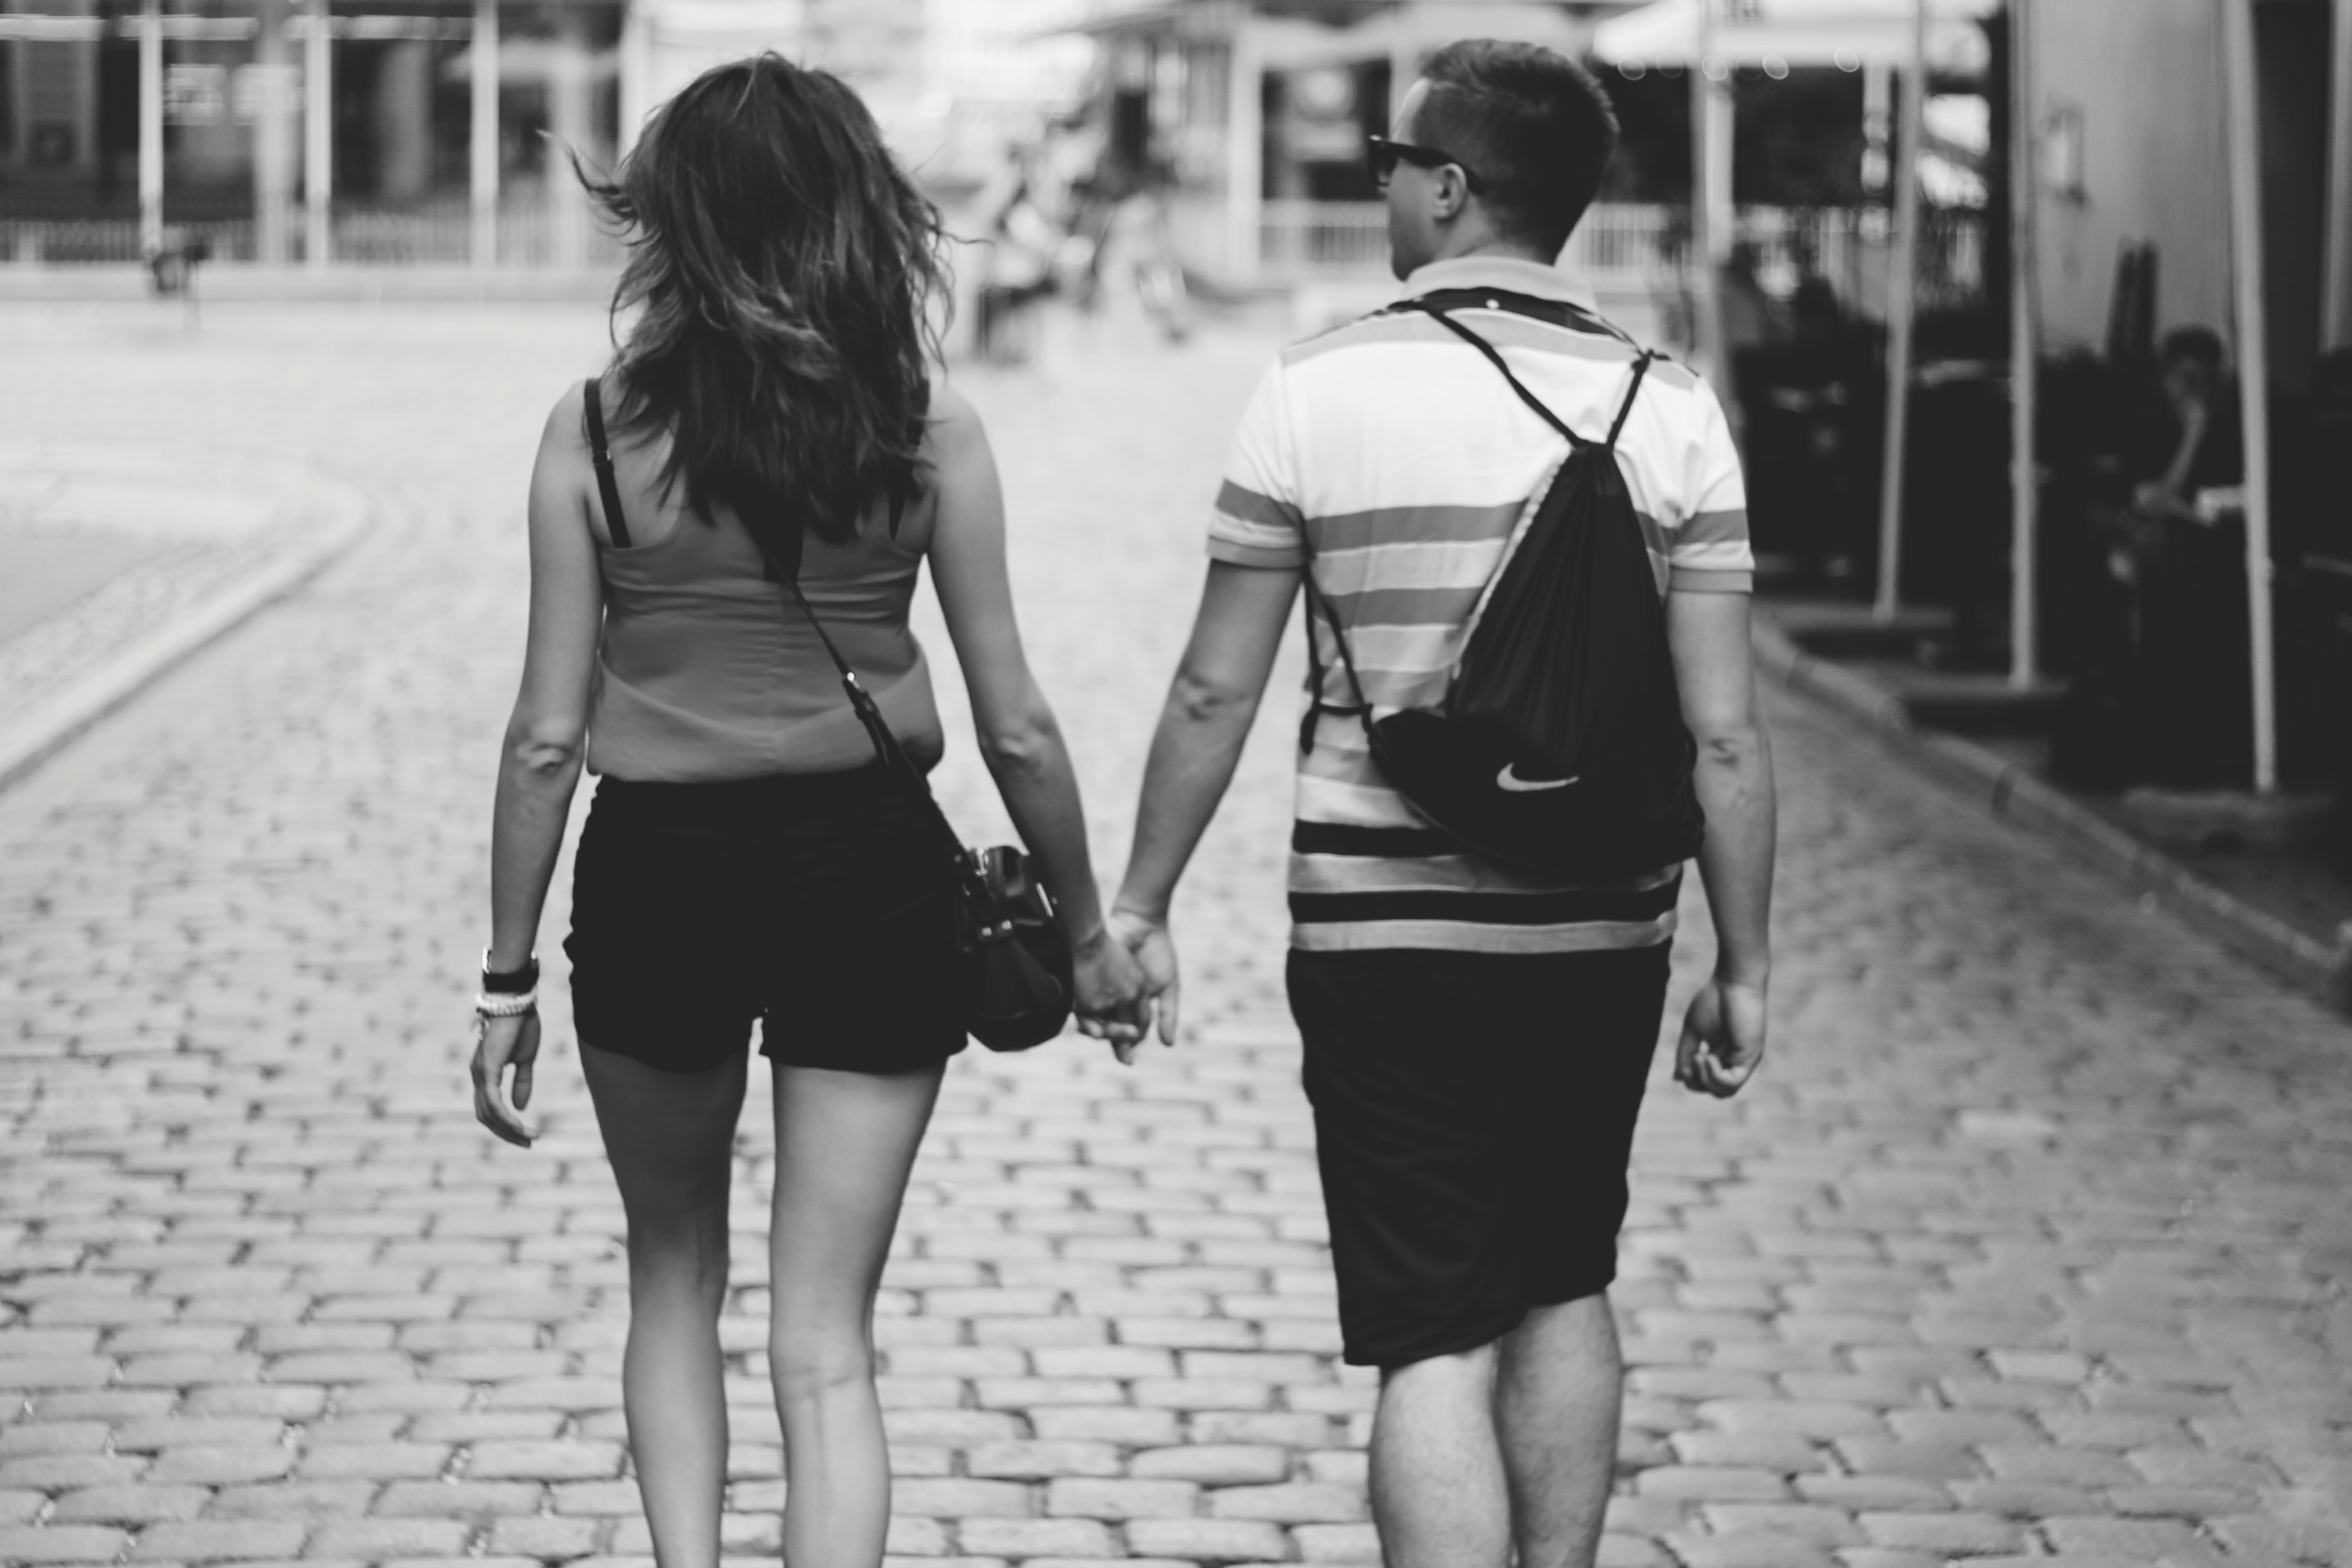
photograph, black, white, black and white, monochrome, standing, snapshot, monochrome photography, street, photography, fashion, leg, walking, pedestrian, interaction, human, infrastructure, human leg, street fashion, waist, gesture, road, style, shorts, holding hands, sidewalk, hip